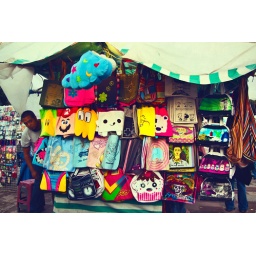
These are some bags some girl was selling near &amp;quot;El Palacio de Bellas Artes&amp;quot;.